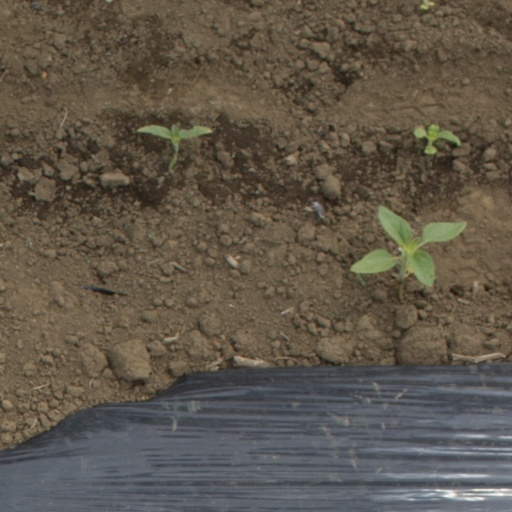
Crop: Jerusalem artichoke